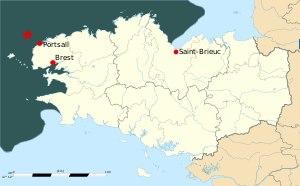
L'Amoco Cadiz était un pétrolier supertanker de classe VLCC libérien lancé en 1974 pour la société américaine de transports pétroliers et chimiques Amoco afin de transporter du pétrole depuis le golfe Persique vers l'Europe. Son naufrage en mars 1978 en bordure des côtes bretonnes, à Portsall, provoqua une marée noire considérée, aujourd'hui encore, comme l'une des pires catastrophes écologiques de l'Histoire.